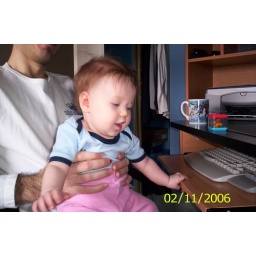
and knows how to push the keyboard drawer in when she's had enough!